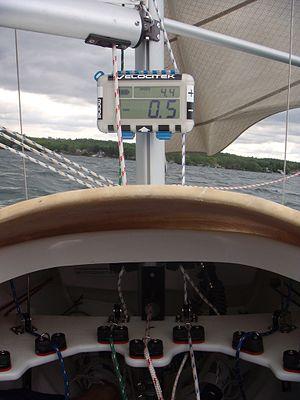
Dans le domaine nautique, un taquet est un dispositif situé sur le navire permettant de bloquer un cordage.
En navigation, un bloqueur est un dispositif destiné à coincer une manœuvre du gréement courant afin de l'immobiliser.